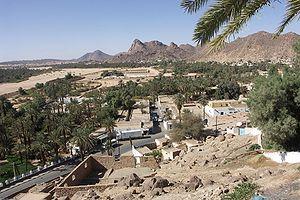
Djanet, est une commune de la wilaya d'Illizi en Algérie. C'est une oasis et elle est la principale ville du sud-est du Sahara algérien, située à 2 300 km d'Alger non loin de la frontière avec la Libye et à proximité de l'oasis libyenne de Ghat. La commune est peuplée essentiellement de Touaregs ajjers. Djanet est la capitale du Tassili n'Ajjer avec une population d'environ 10 000 habitants. Elle était connue sous le nom de Fort Charlet du temps de l'Algérie française.